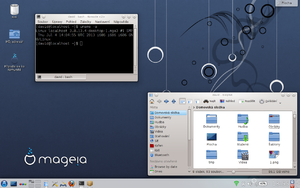
Mageia /maʒeja/ est le nom d'une distribution Linux éditée par une association française à but non lucratif : Mageia.Org.